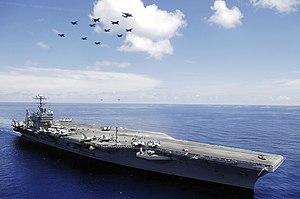
USS Abraham Lincoln (CVN-72) et CVW-2, en train de faire une meeting aérien dans la mer de Chine méridionale, le 8 mai 2006. Le porte-avions et CVW-2 sont actuellement en déploiement dans le Pacifique Ouest.
Une force navale dispose du contrôle de la mer quand elle est si puissante que ses rivales ne peuvent pas l’attaquer directement. Le contrôle de la mer peut s’appliquer à ses eaux environnantes ou s'étendre loin dans les océans, ce qui signifie que le pays a une marine de haute-mer. C'est l'équivalent naval de la supériorité aérienne.
Un Carrier Air Wing, abrégé CVW, est l'unité qui met en oeuvre les aéronefs d'un porte-avions de la marine des États-Unis. Composée de plusieurs escadrons ou détachements d'avions et hélicoptères, l'escadre est une unité constituée, dont la création - et les traditions - remontent souvent à la Seconde Guerre mondiale. Sa composition évolue en permanence pour lui permettre de remplir des missions différentes et complémentaires. Elle constitue la composante la plus significative en termes de puissance de feu et de guerre électronique d'un groupe aéronaval ou Carrier Strike Group.